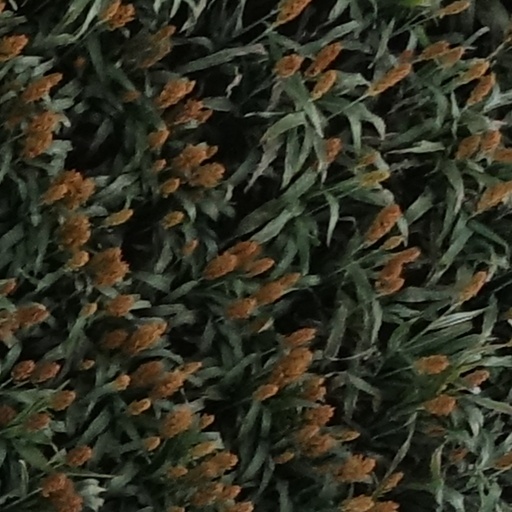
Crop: sorghum